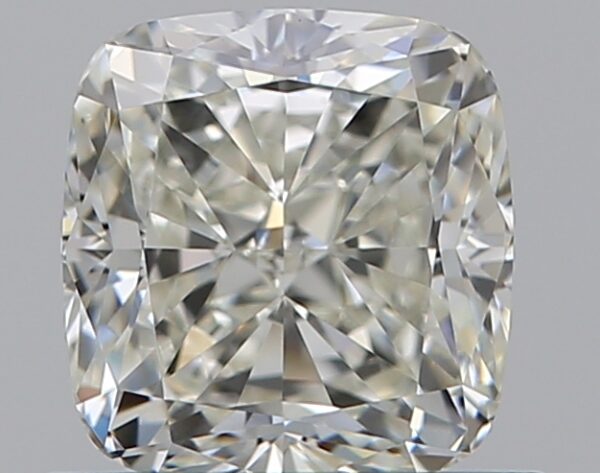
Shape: cushion
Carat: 1
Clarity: VVS2
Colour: J
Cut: VG
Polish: EX
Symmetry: VG
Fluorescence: N
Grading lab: GIA
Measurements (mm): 5.66 x 5.35 x 3.79